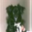
Label: dog